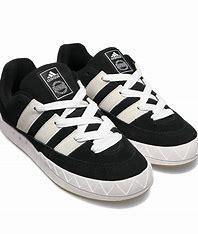
Brand: Adidas
Model: Adimatic